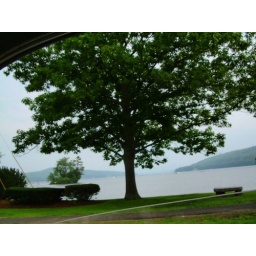
a tree near a lake with a mountain in it